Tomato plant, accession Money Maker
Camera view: tilt-top (135 deg); turntable rotation: 180 degrees
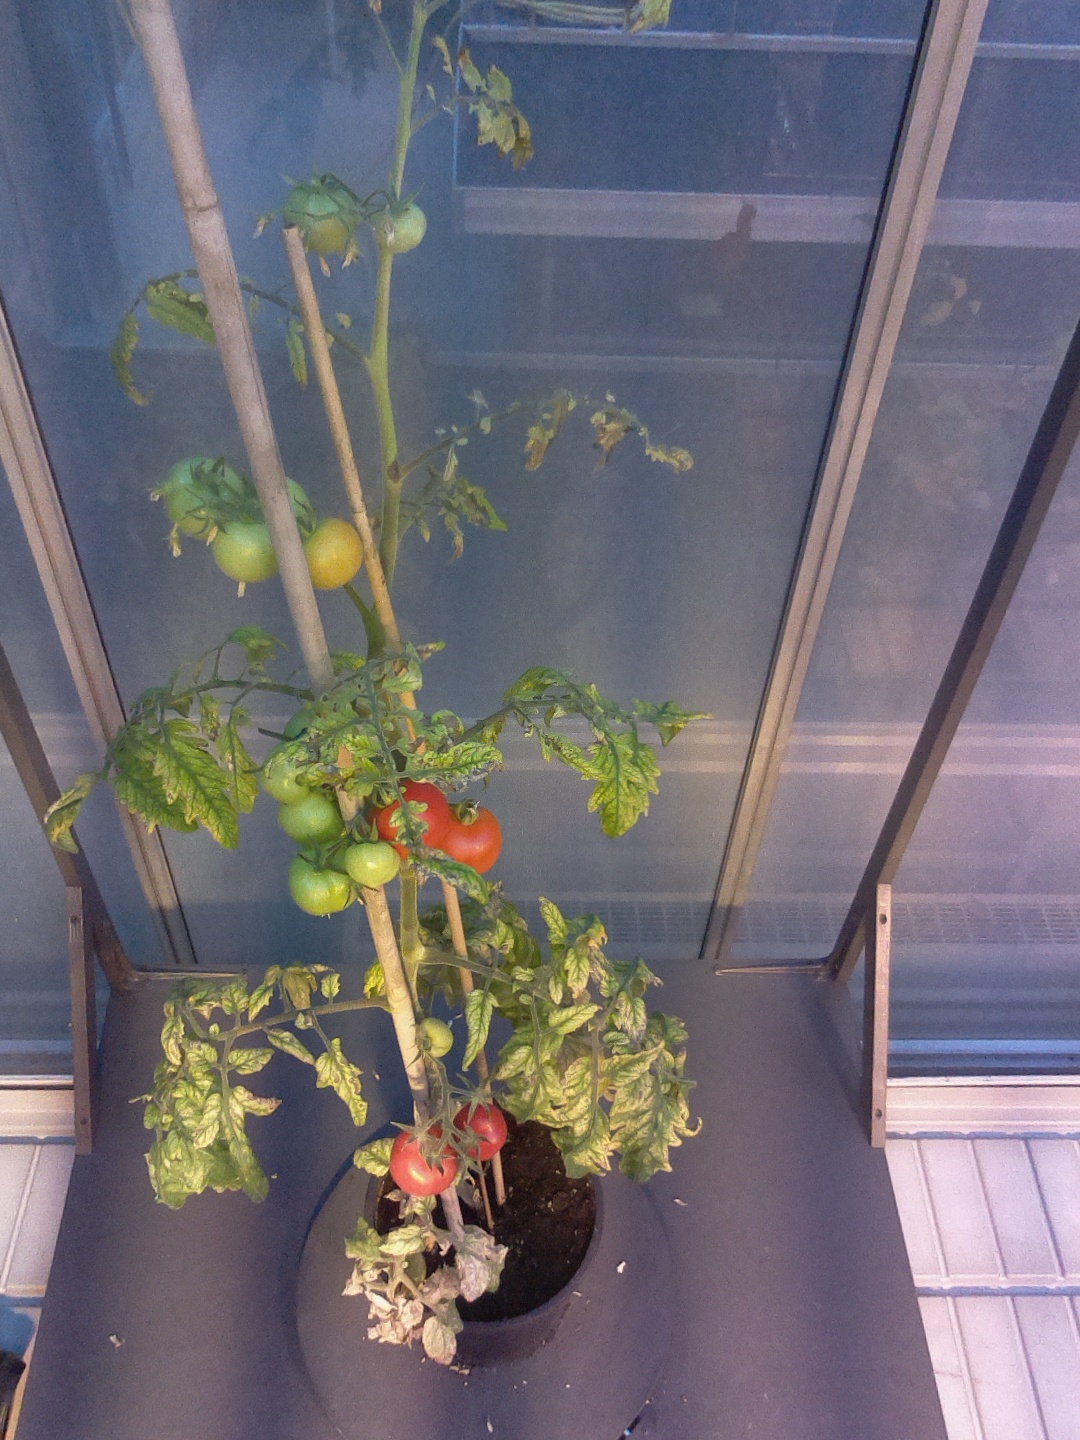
BBCH growth stage 83: 30%-40% of fruits show typical fully ripe color